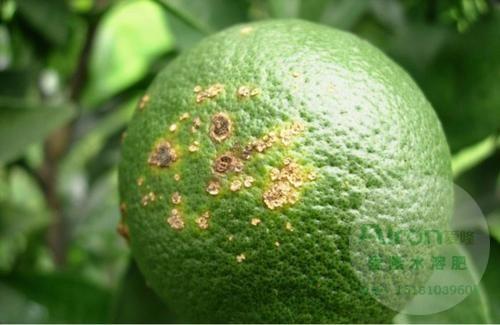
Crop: unknown
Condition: citrus_citrus_canker